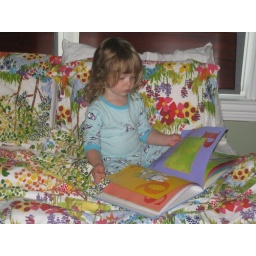
she took her library book and went in here on her own after breakfast